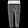
Label: Trouser